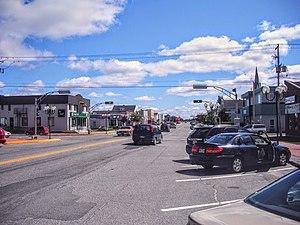
Vue sur le centre-ville de Malartic, en Abitibi, Québec, Canada.
Malartic est une ville du Québec située dans la municipalité régionale de comté de La Vallée-de-l'Or dans la région administrative de l'Abitibi-Témiscamingue.